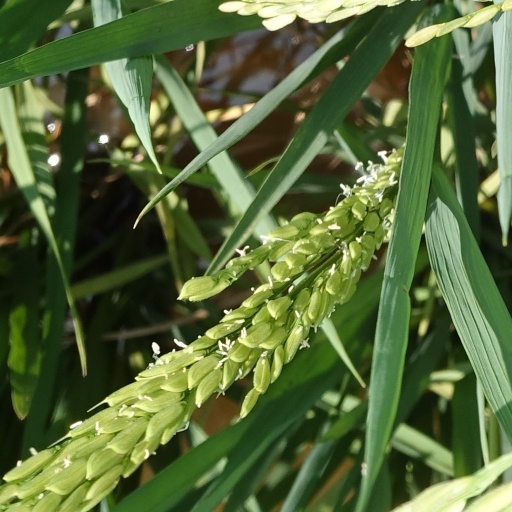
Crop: rice